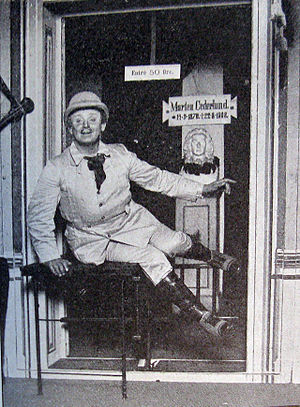
Peter Fjelstrup
Peter Fjelstrup i 1909
Peter Fjelstrup (24. marts 1866 - 5. juni 1920) var en dansk skuespiller og teaterdirektør.
Peter Fjelstrup var en dansk skuespiller og teaterdirektør.